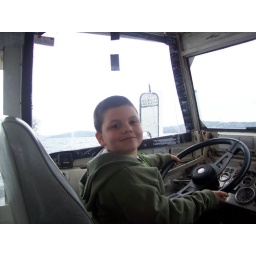
Logan driving the duck in the water